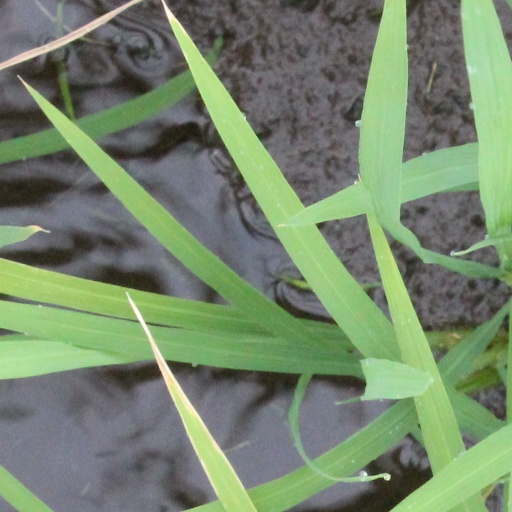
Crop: rice